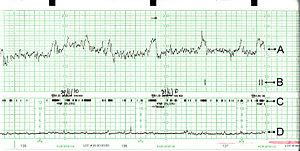
Le monitoring fœtal ou surveillance fœtale par cardiotocographie permet de réaliser un enregistrement du rythme cardiaque fœtal à l’aide d’un appareil appelé « cardiotocographe ». Il permet de réaliser à la fois un enregistrement du rythme cardiaque fœtal et un enregistrement des contractions utérines. Ce monitorage est utilisé pour dépister des situations ayant des répercussions sur le rythme cardiaque fœtal pendant la grossesse et/ou l'accouchement.